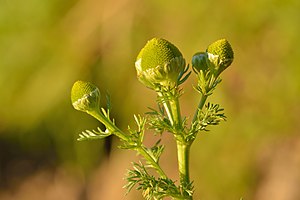
Skivekamille
Skivekamille, ofte skrevet skive-kamille, er en enårig plante i kurvblomst-familien. Blomsterkurven består kun af gulgrønne skivekroner. Planten har en aromatisk lugt.